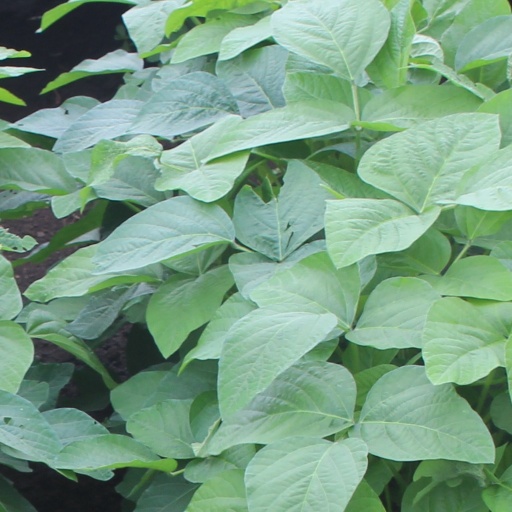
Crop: soybean